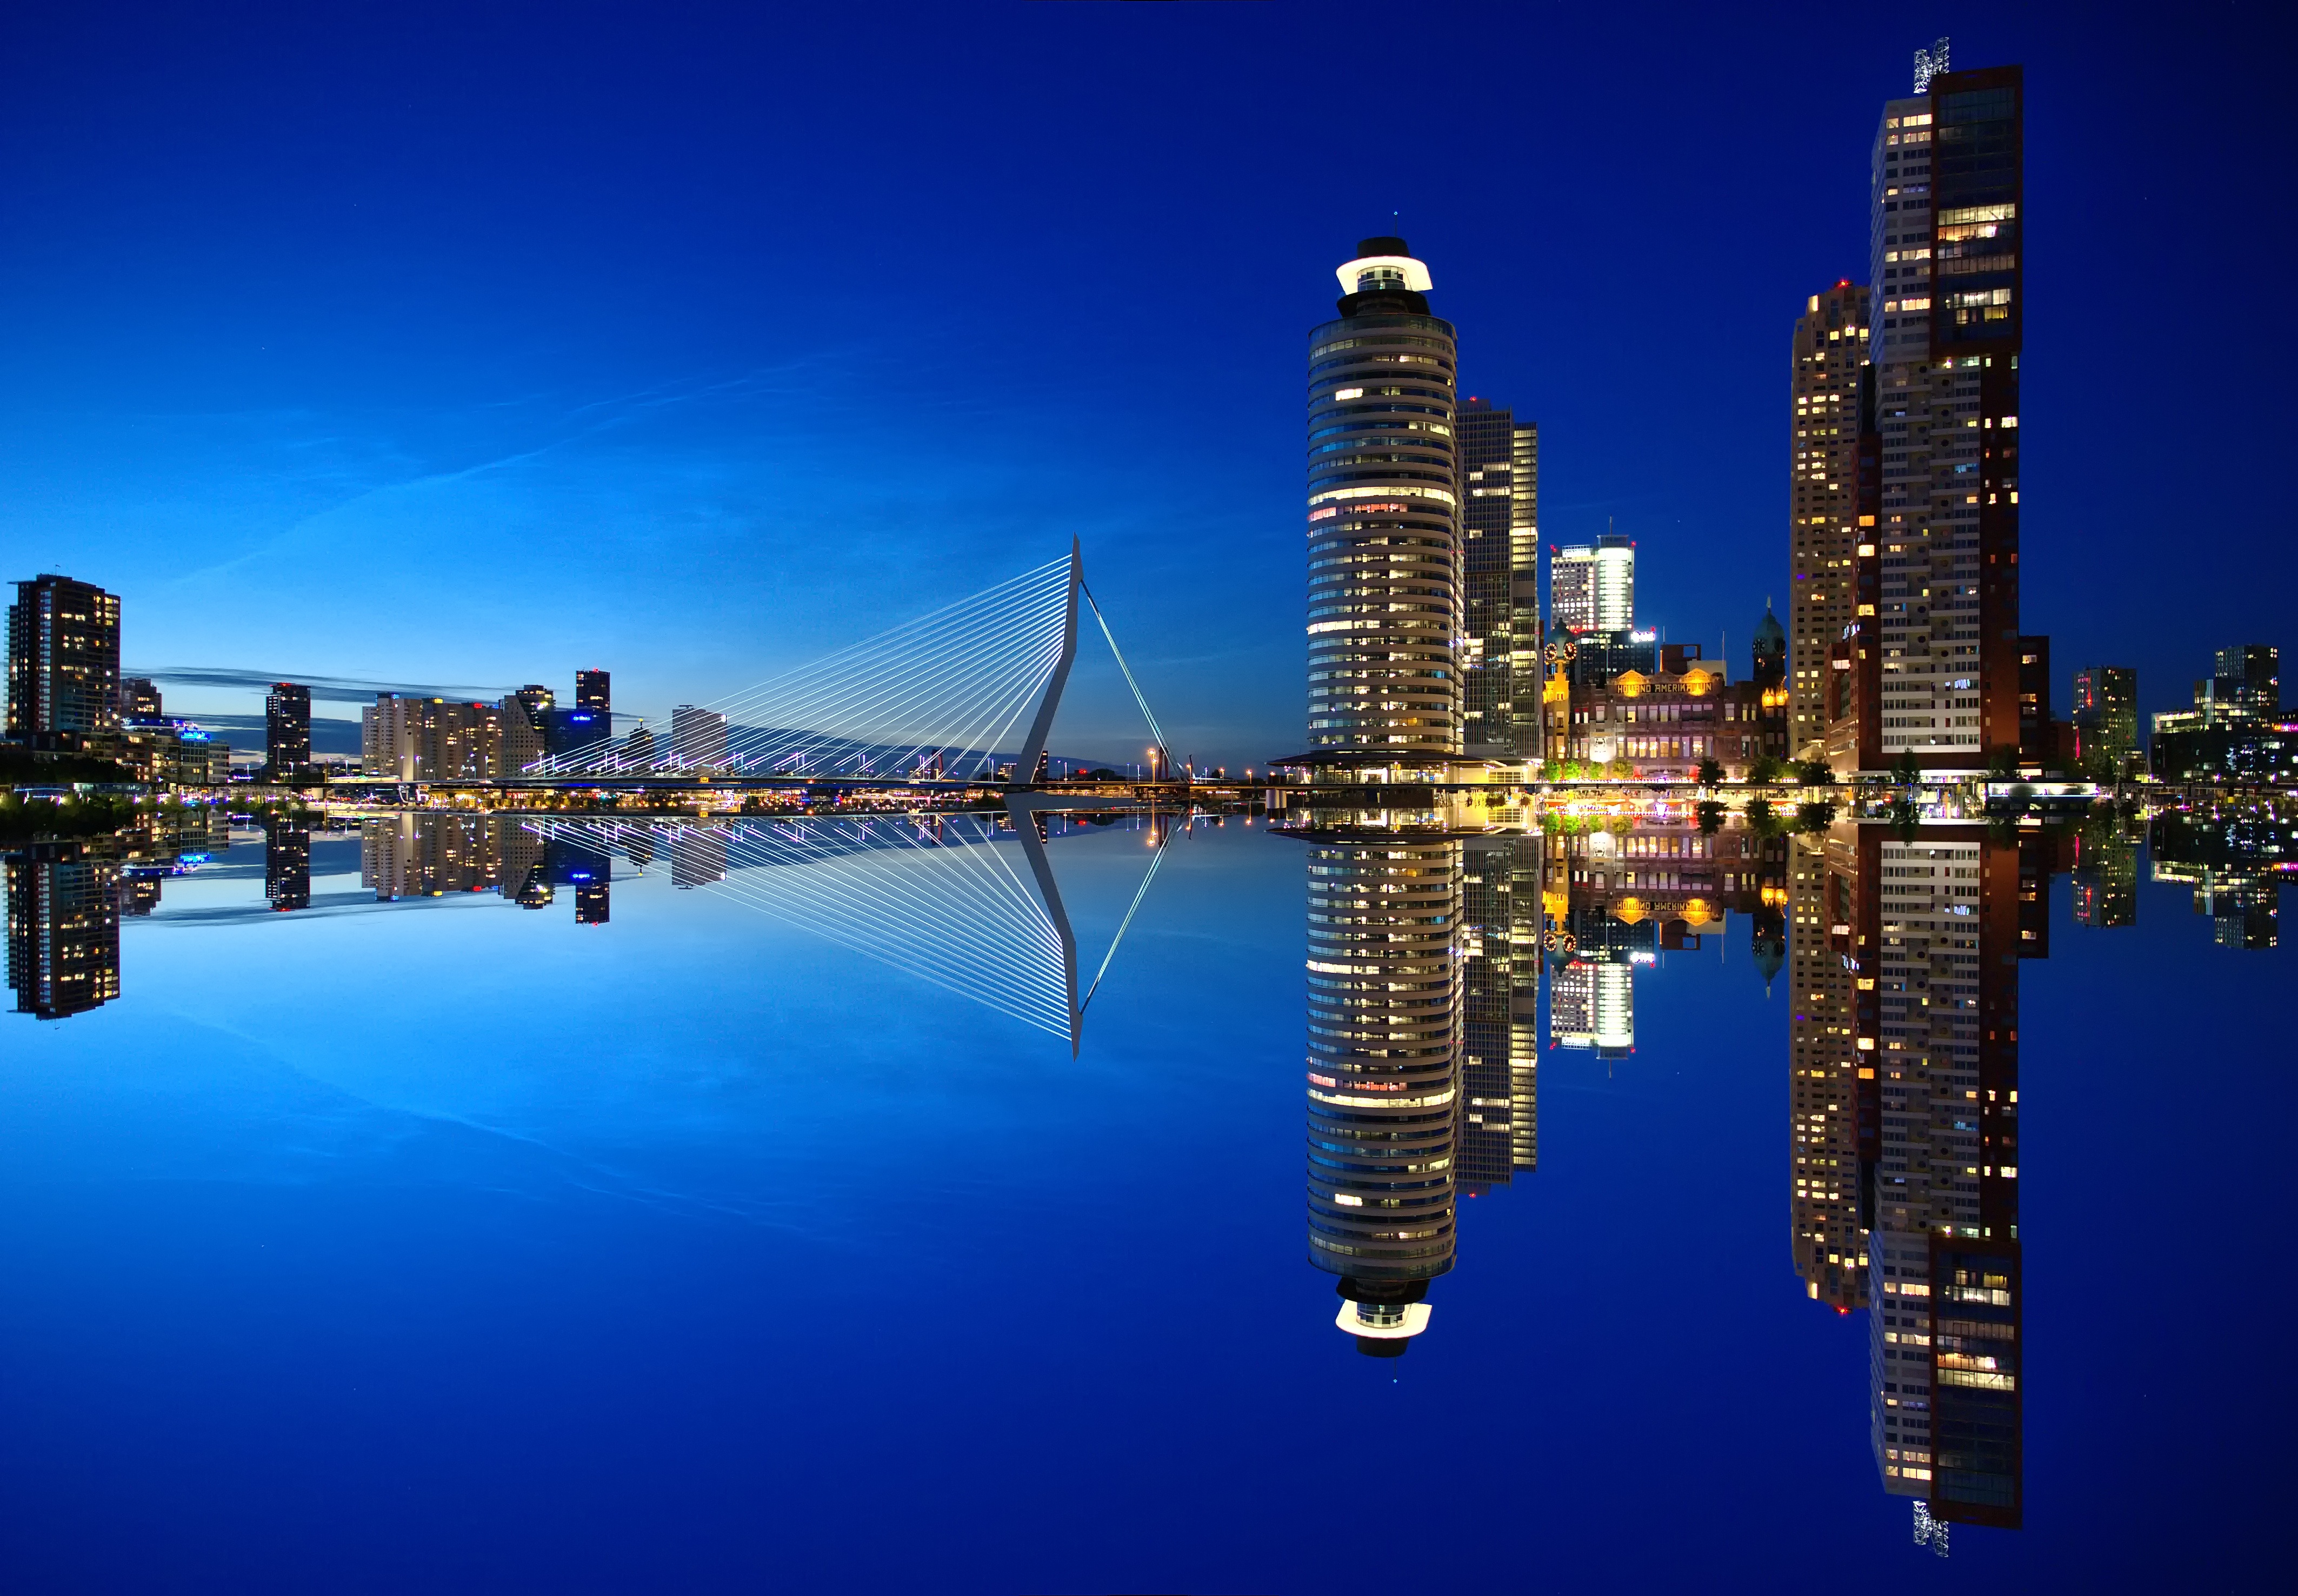
water, architecture, sky, skyline, night, city, skyscraper, cityscape, reflection, tower, landmark, port, modern, at night, holland, netherlands, rotterdam, skyscrapers, mood, screenshot, erasmus bridge, atmosphere of earth